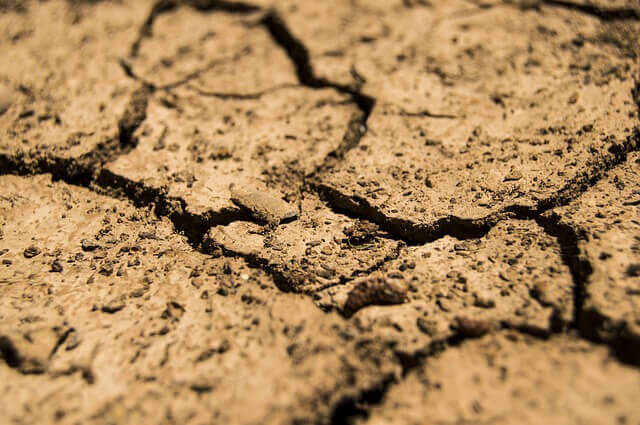
Soil type: Alluvial soil